Piye

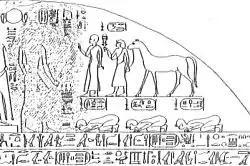
Detail of a drawing of the Victory stele: Piye (left, partially erased) is tributed by four Nile Delta rulers: Nimlot standing, and kneeling from left to right, Osorkon (IV), Iuput (II) and Peftjauawybast.

Piye's highest known date was long thought to be the "Year 24 III Akhet day 10" date mentioned in the "Smaller Dakhla Stela" (Ashmolean Museum No.1894) from the Sutekh temple of Mut el-Kharab in the Dakhla Oasis. However, reliefs from the Great Temple at Gebel Barkal depict Piye celebrating a Heb Sed Festival. Such festivals were traditionally celebrated in a king's 30th Year. It is debated whether the reliefs portrayed historical events, or were prepared in advance for the festival—in which case Piye might have died before his 30th regnal year. Piye is also attested by two papyri dated to Year 21 and 22 of his reign where he is named Pharaoh "Piye Si-Ese Meryamun" which is undoubtedly this king's name.